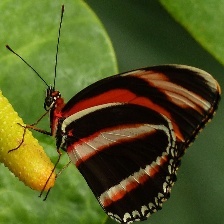
Species: BANDED ORANGE HELICONIAN